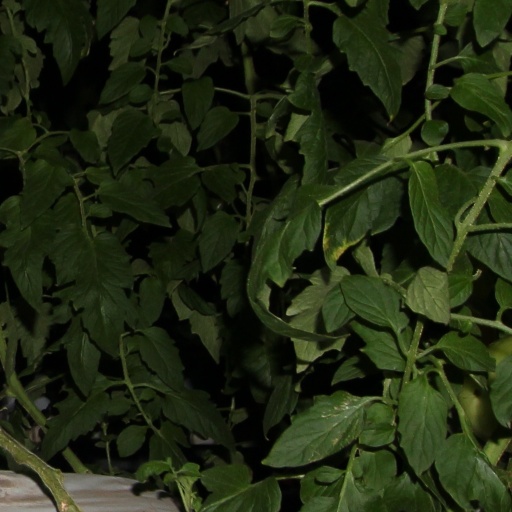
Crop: tomato